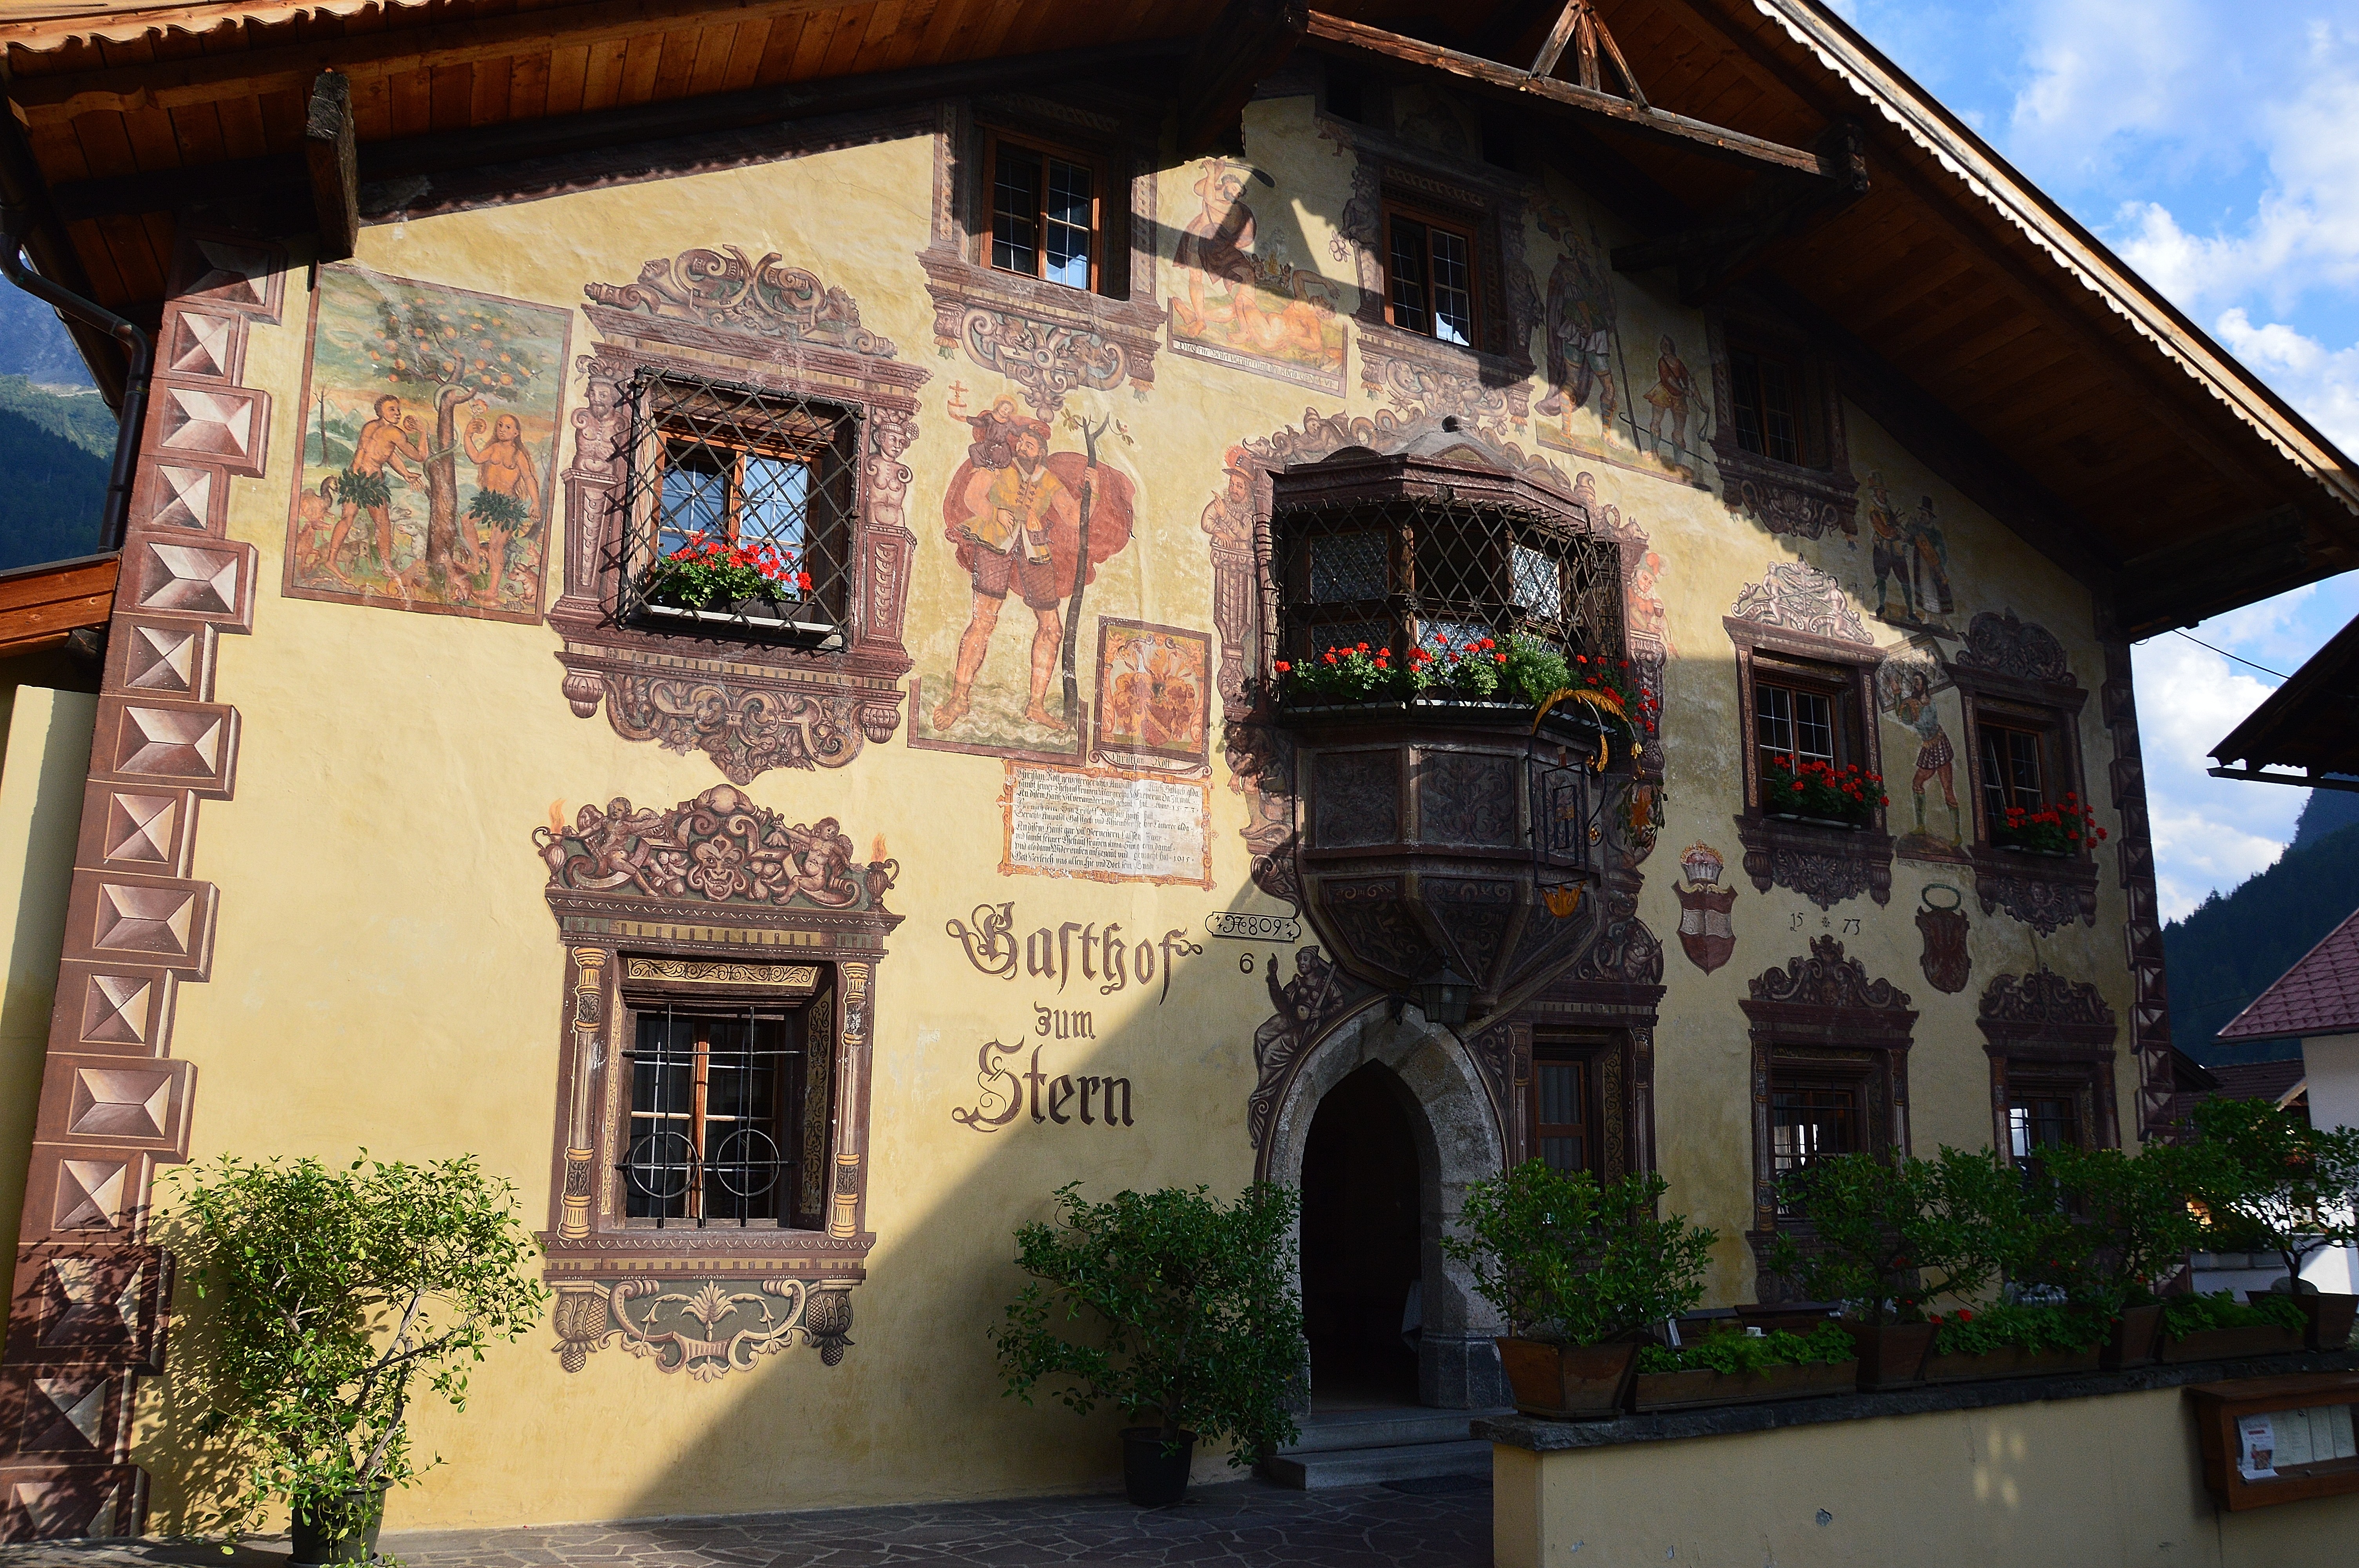
architecture, house, town, building, restaurant, home, vacation, village, cottage, facade, tourism, austria, estate, tyrol, neighbourhood, oetz, altstad